Charles IV of Spain and His Family

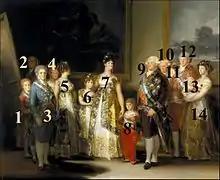
"Charles IV of Spain and His Family" (with numbers)

The group portrait was completed the year after Goya first became court painter, the highest position available to a Spanish artist and one previously occupied by Diego Velázquez.